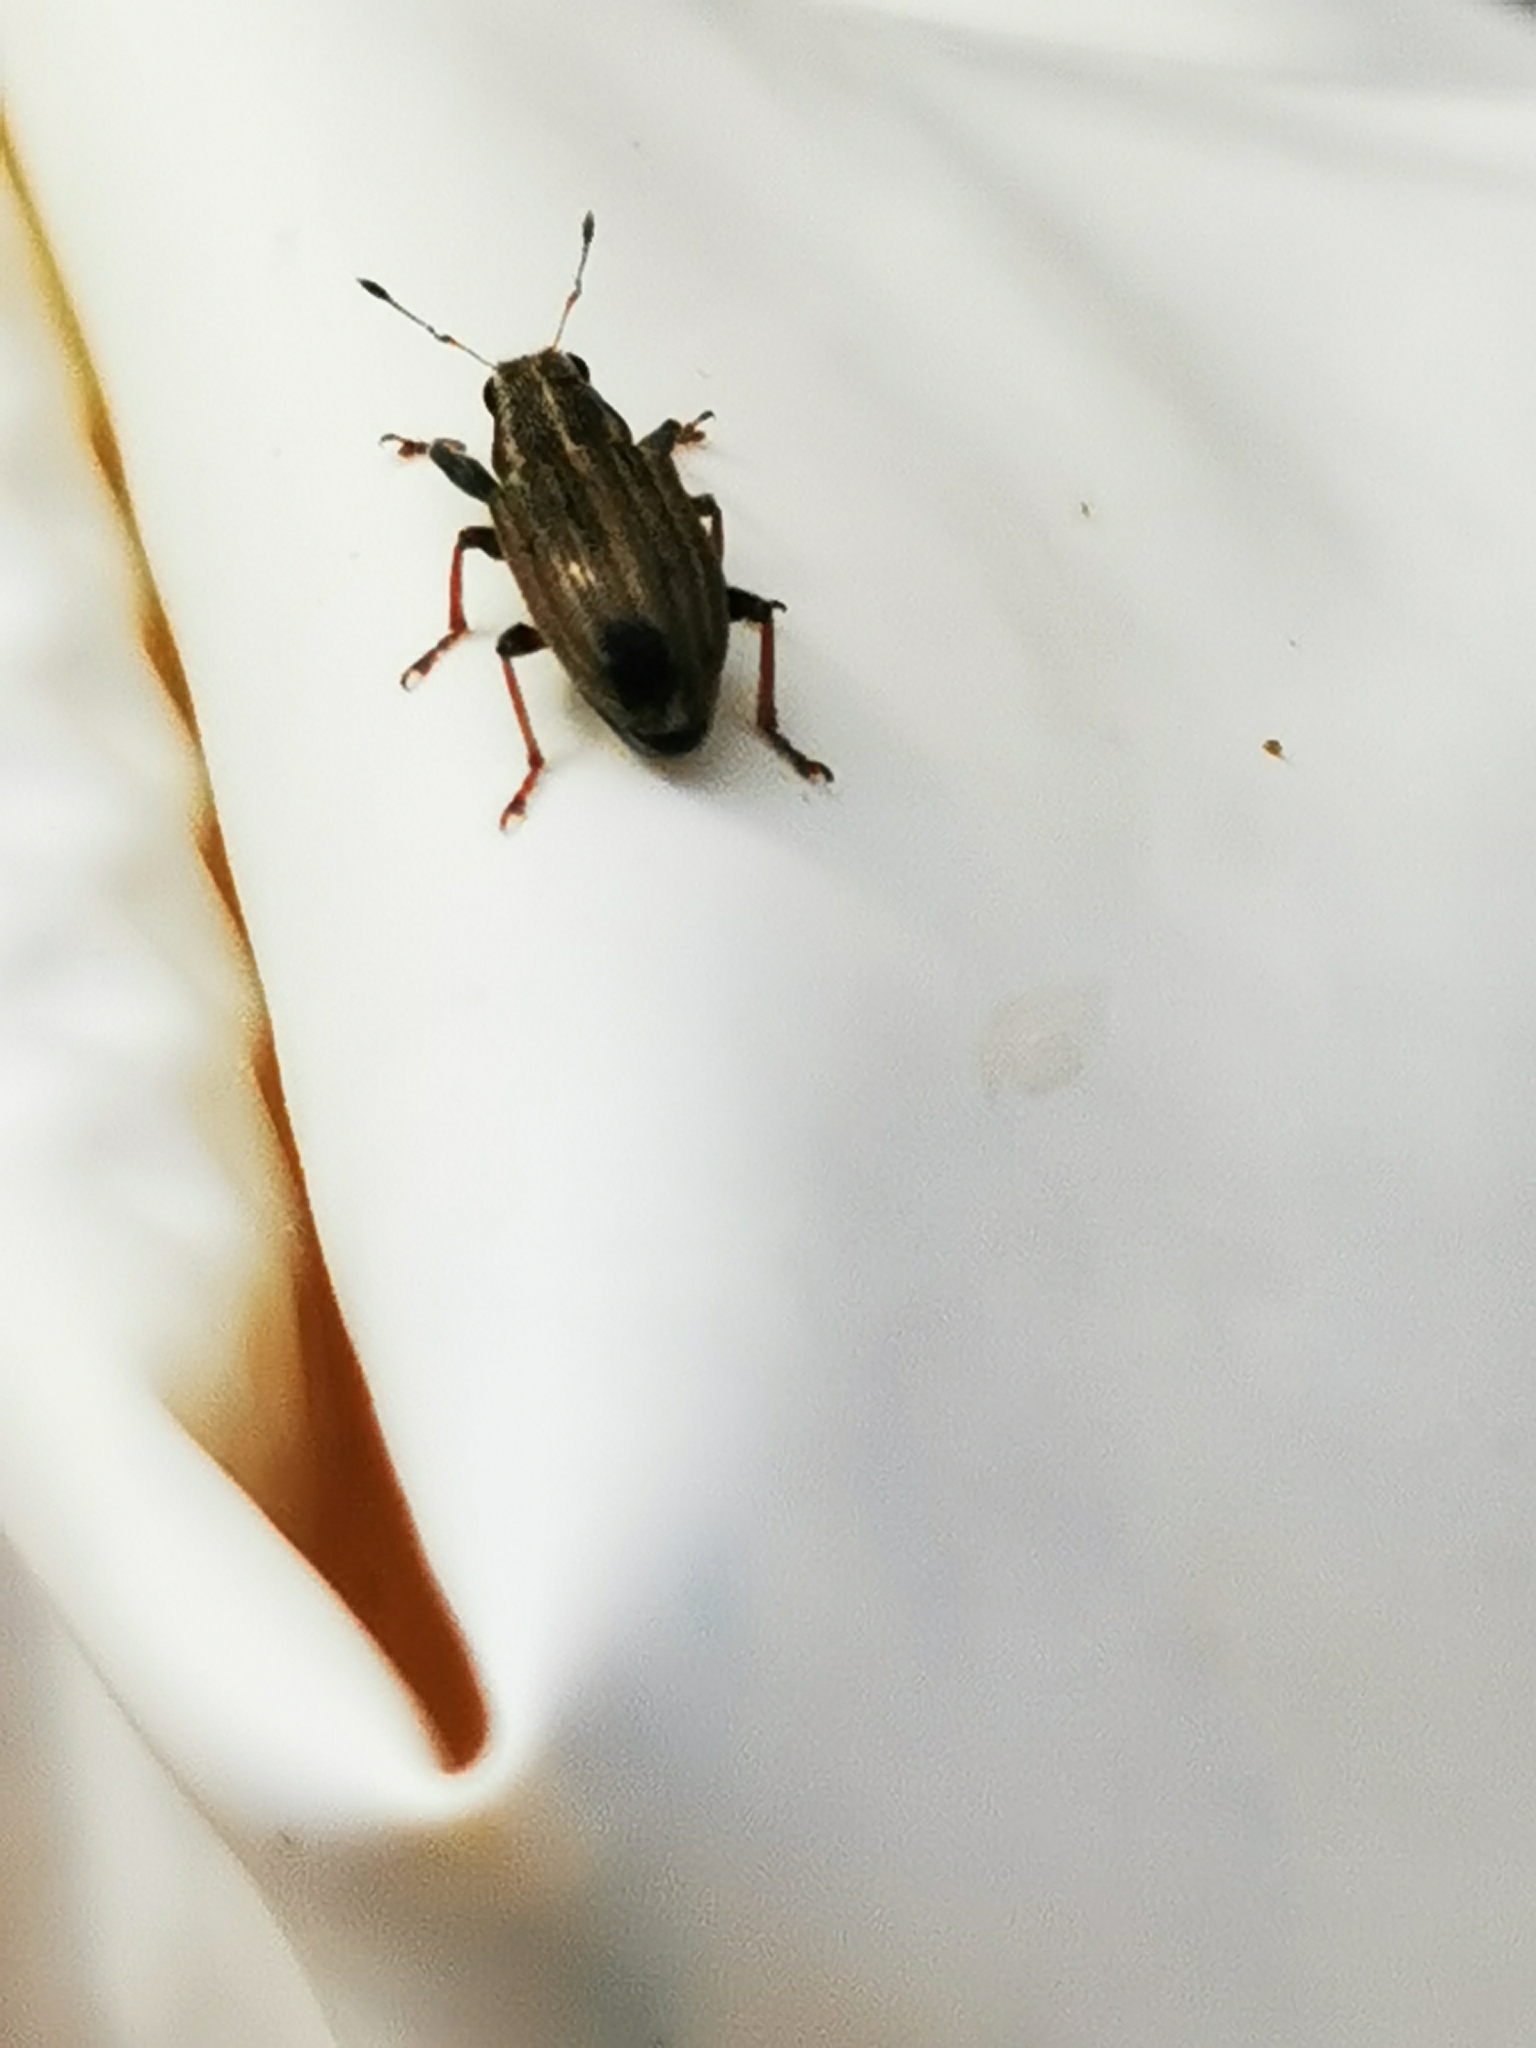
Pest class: pea_leaf_weevil